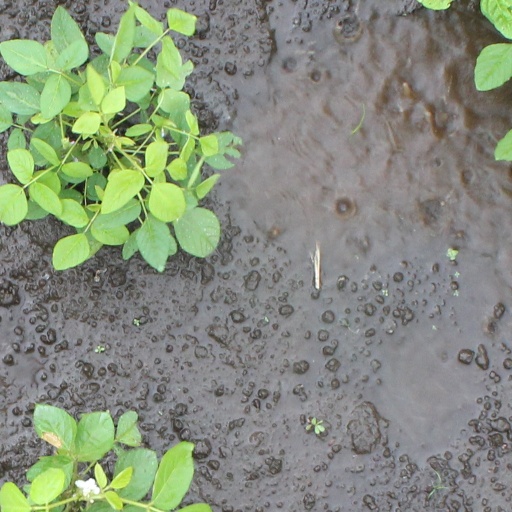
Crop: soybean